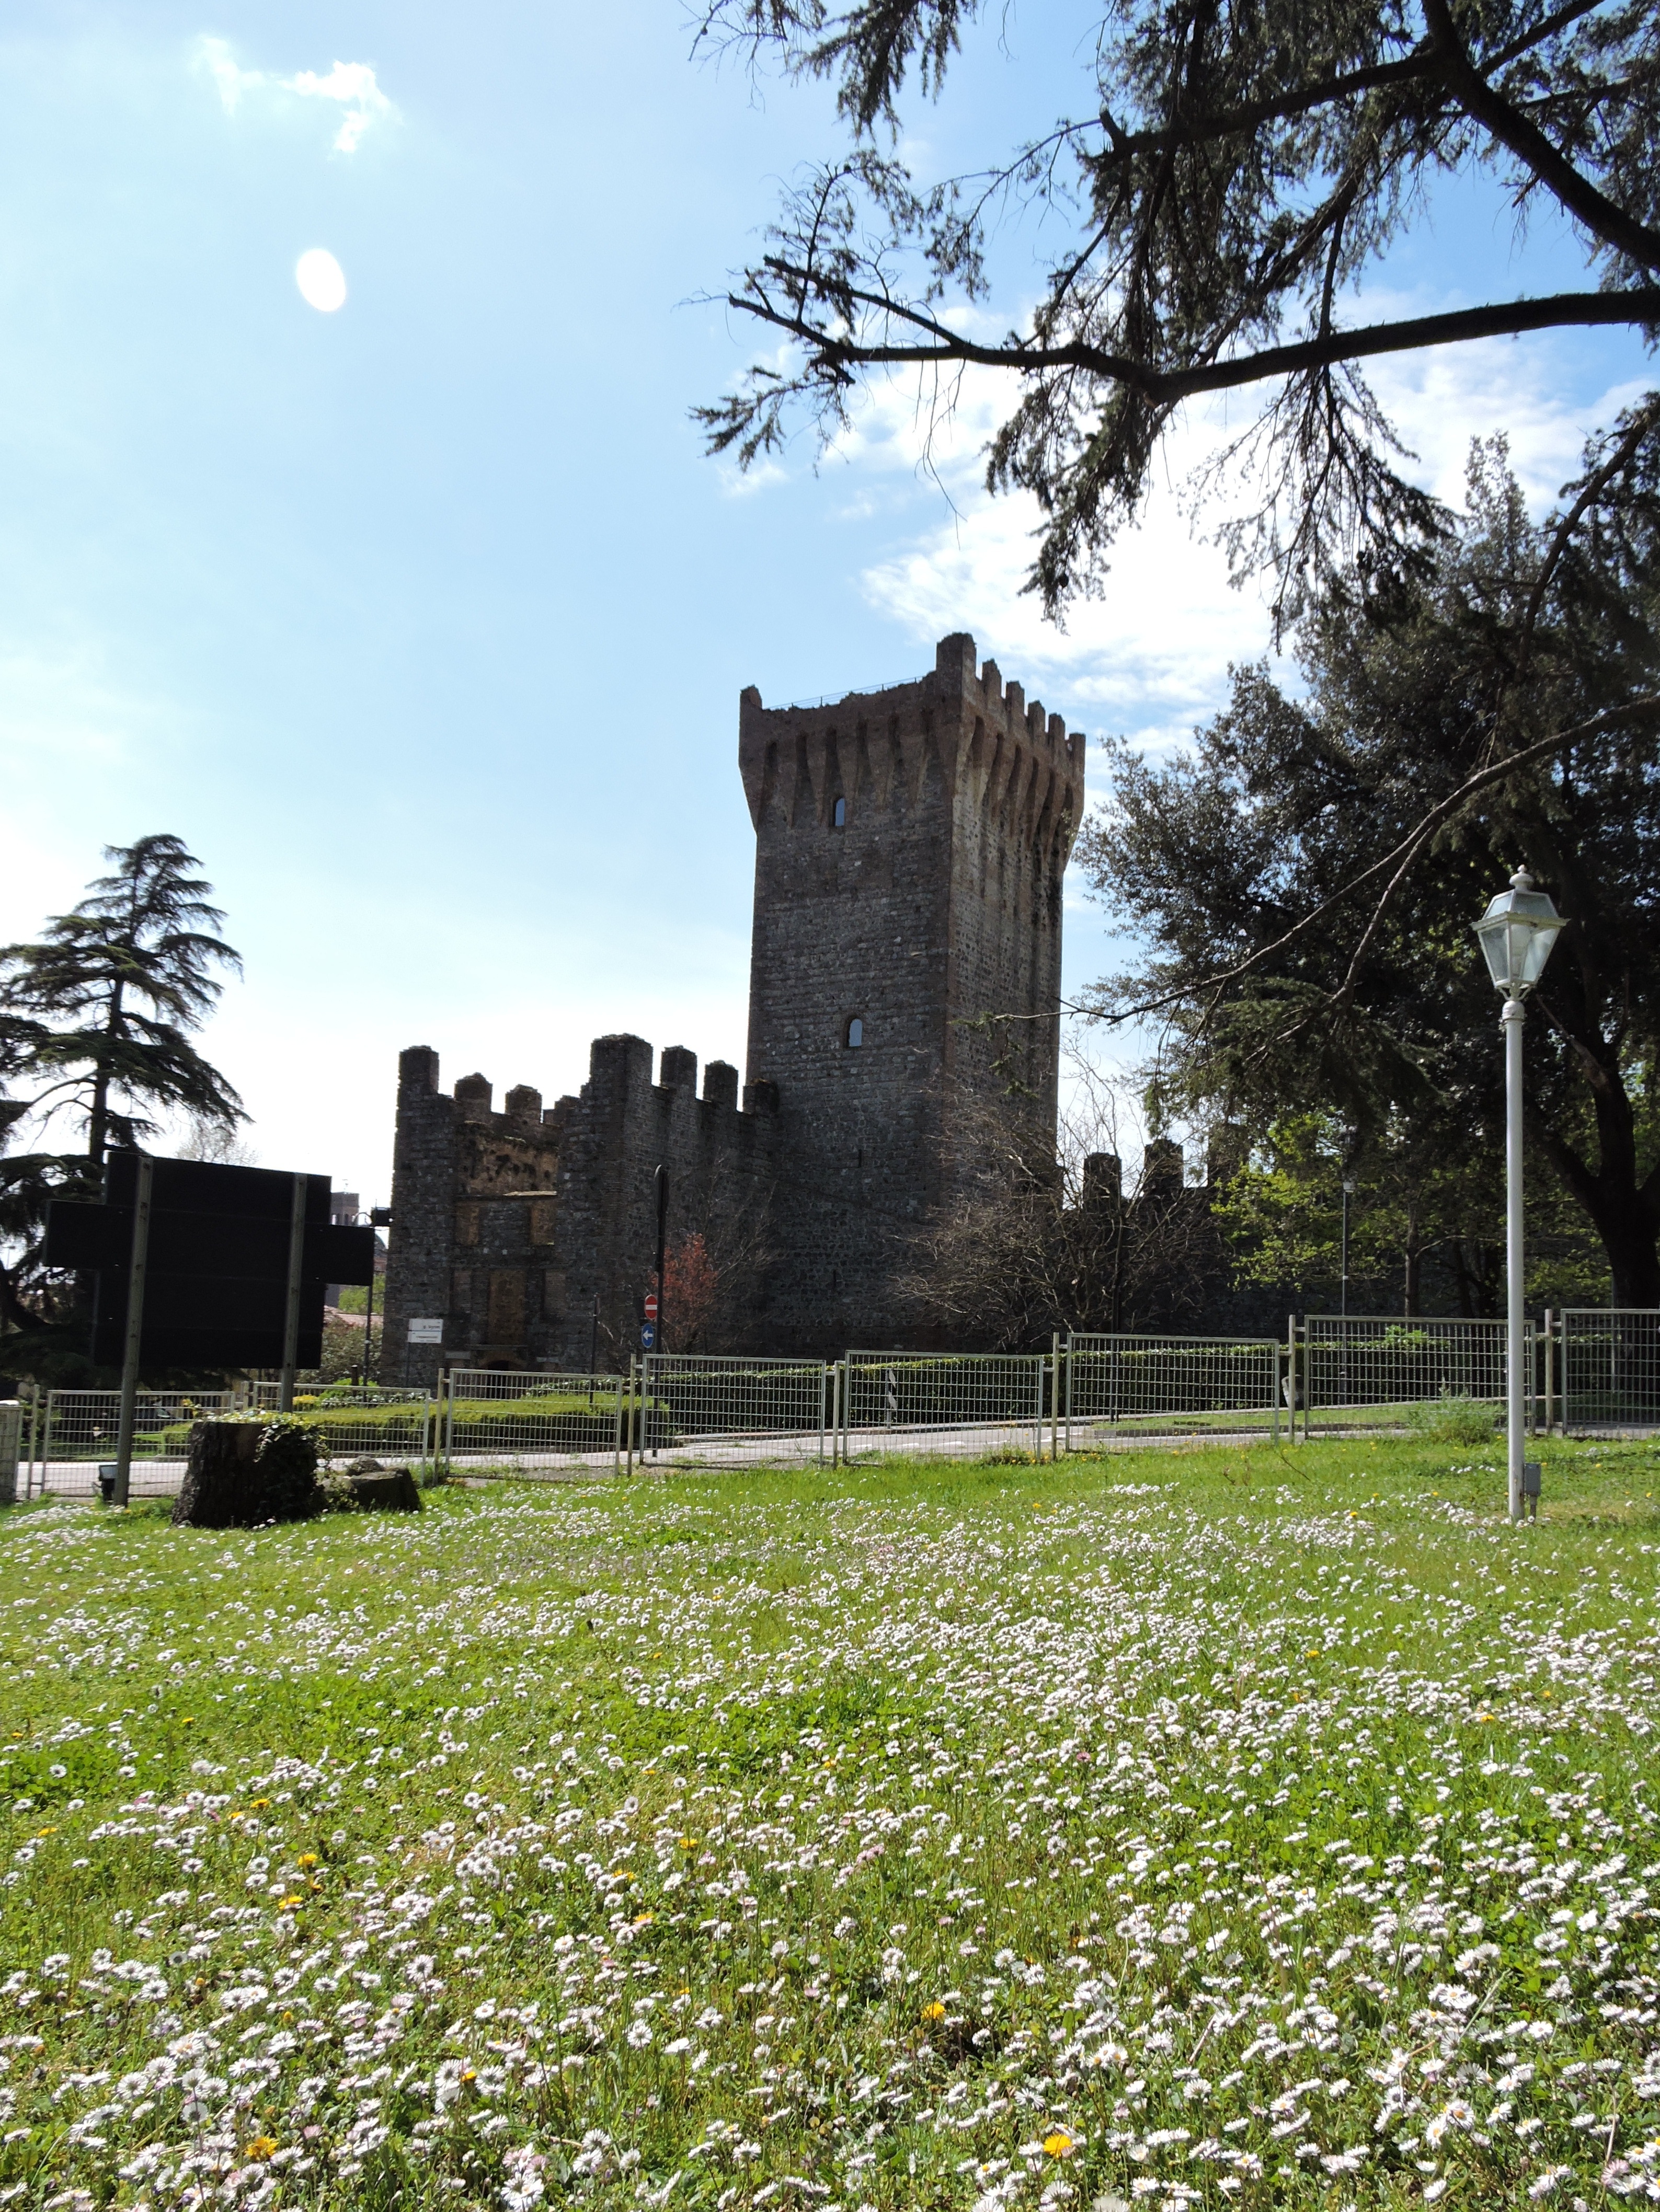
tree, grass, flower, bloom, building, chateau, green, castle, italy, garden, flowers, prato, memorial, ruins, torre, rural area, este